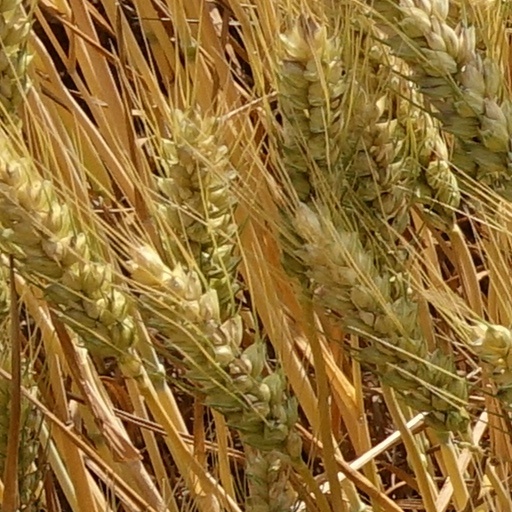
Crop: wheat